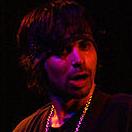
Age: 36